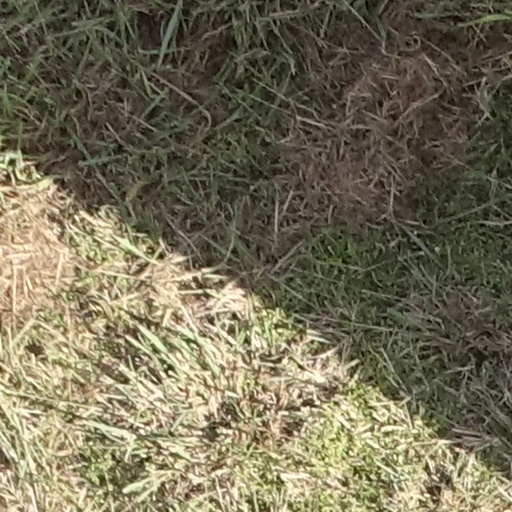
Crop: sorghum